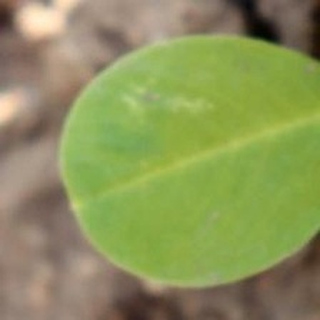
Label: healthy_groundnut